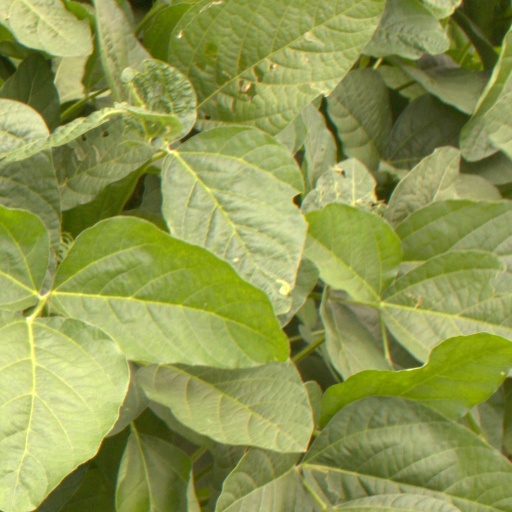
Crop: soybean